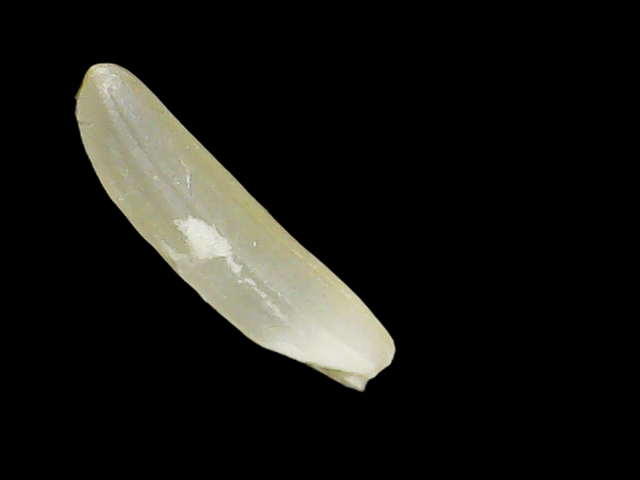
Rice variety: Binadhan25